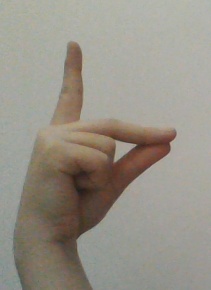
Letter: ta